Ann Glover

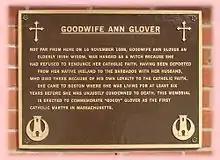
A memorial in the North End of Boston to Glover, calling her "the first Catholic martyr in Massachusetts"

Goody Ann Glover (died November 16, 1688) was an Irish former indentured servant and the last person to be hanged in Boston as a witch, although the Salem witch trials in nearby Salem, Massachusetts, occurred mainly in 1692.